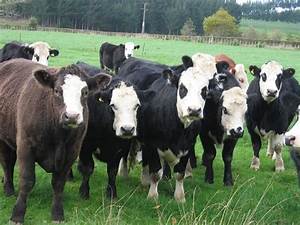
Label: cow